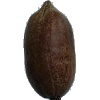
Label: Nut Pecan 1